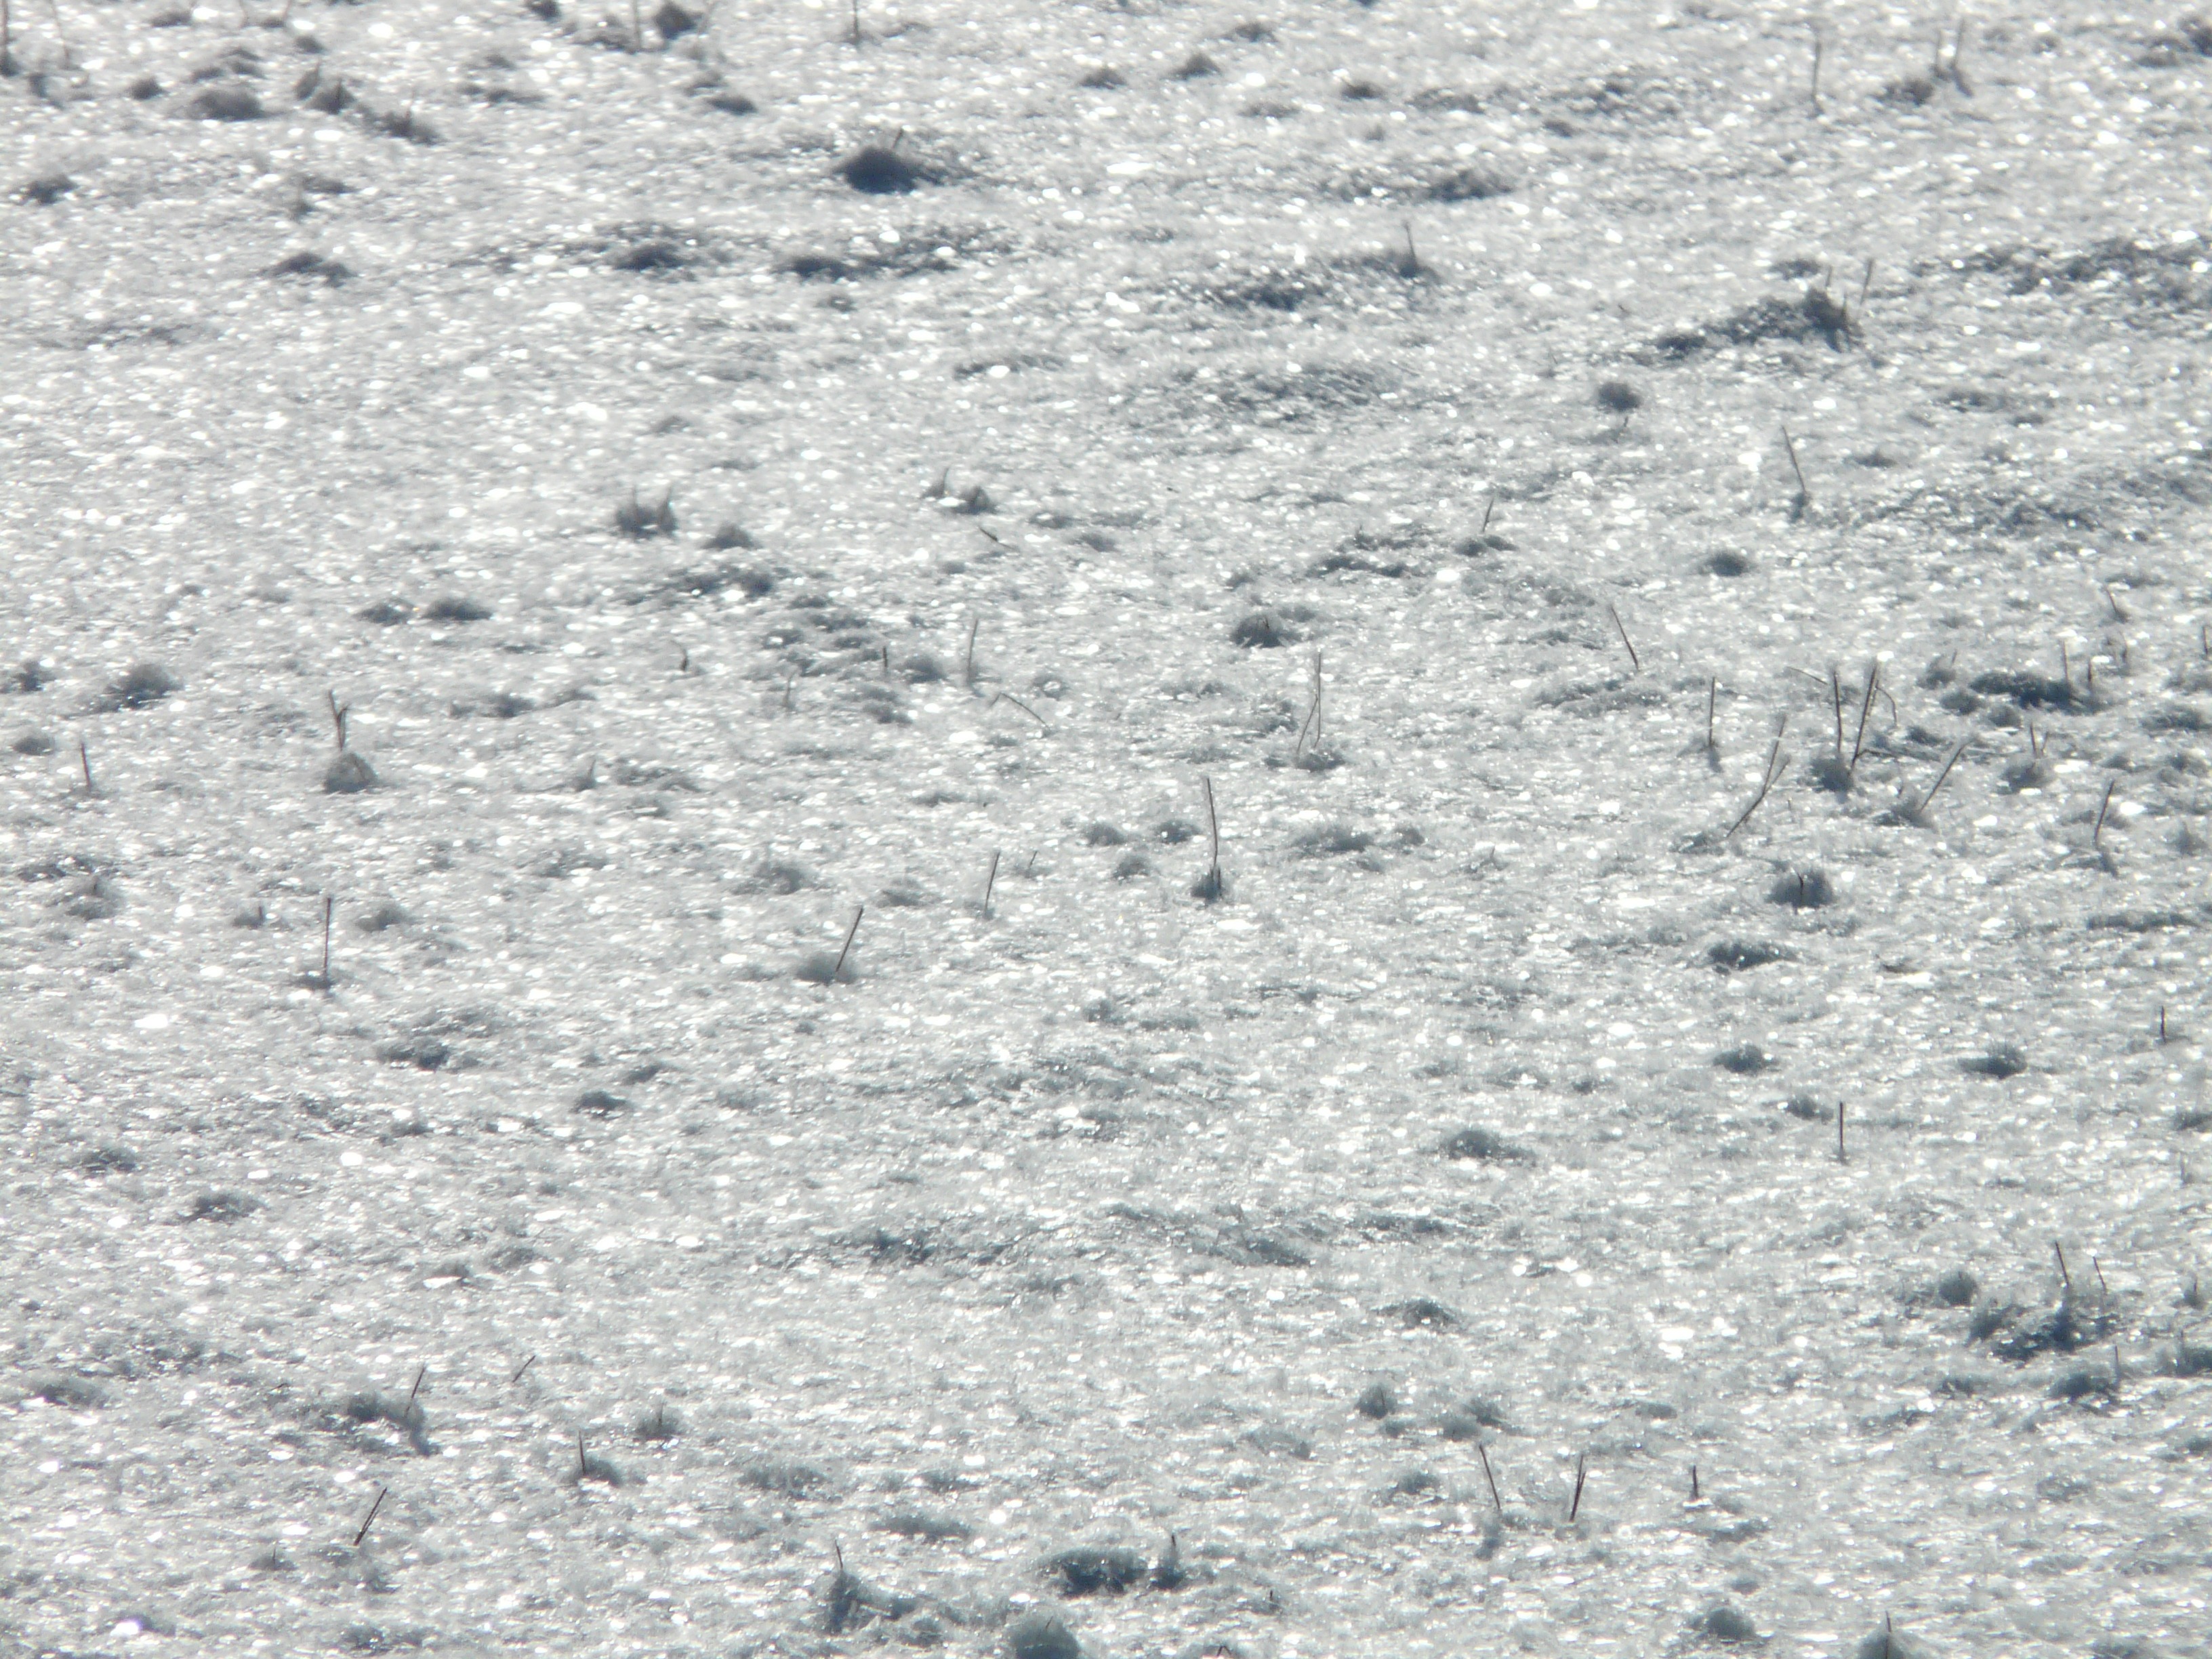
snow, floor, asphalt, line, soil, material, wintry, back light, eiskristalle, deep snow